Military history of the Sui dynasty

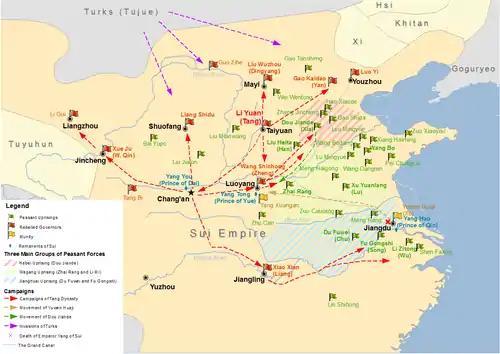
Transition from Sui to Tang (613–628)

On 25 June 613, Yang Xuangan rebelled in Liyang. He laid siege to Luoyang for several weeks before giving up and fleeing further west where he was killed by Sui forces.